Culture of Rwanda

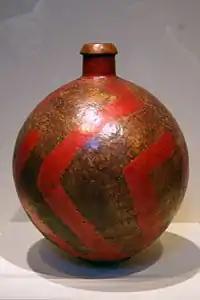
Bottle, Tswa people, Rwanda, early 20th century

The culture of Rwanda is varied. Unlike many other countries in Africa, Rwanda has been a unified state since precolonial times, populated by the Banyarwanda people who share a single language and cultural heritage.